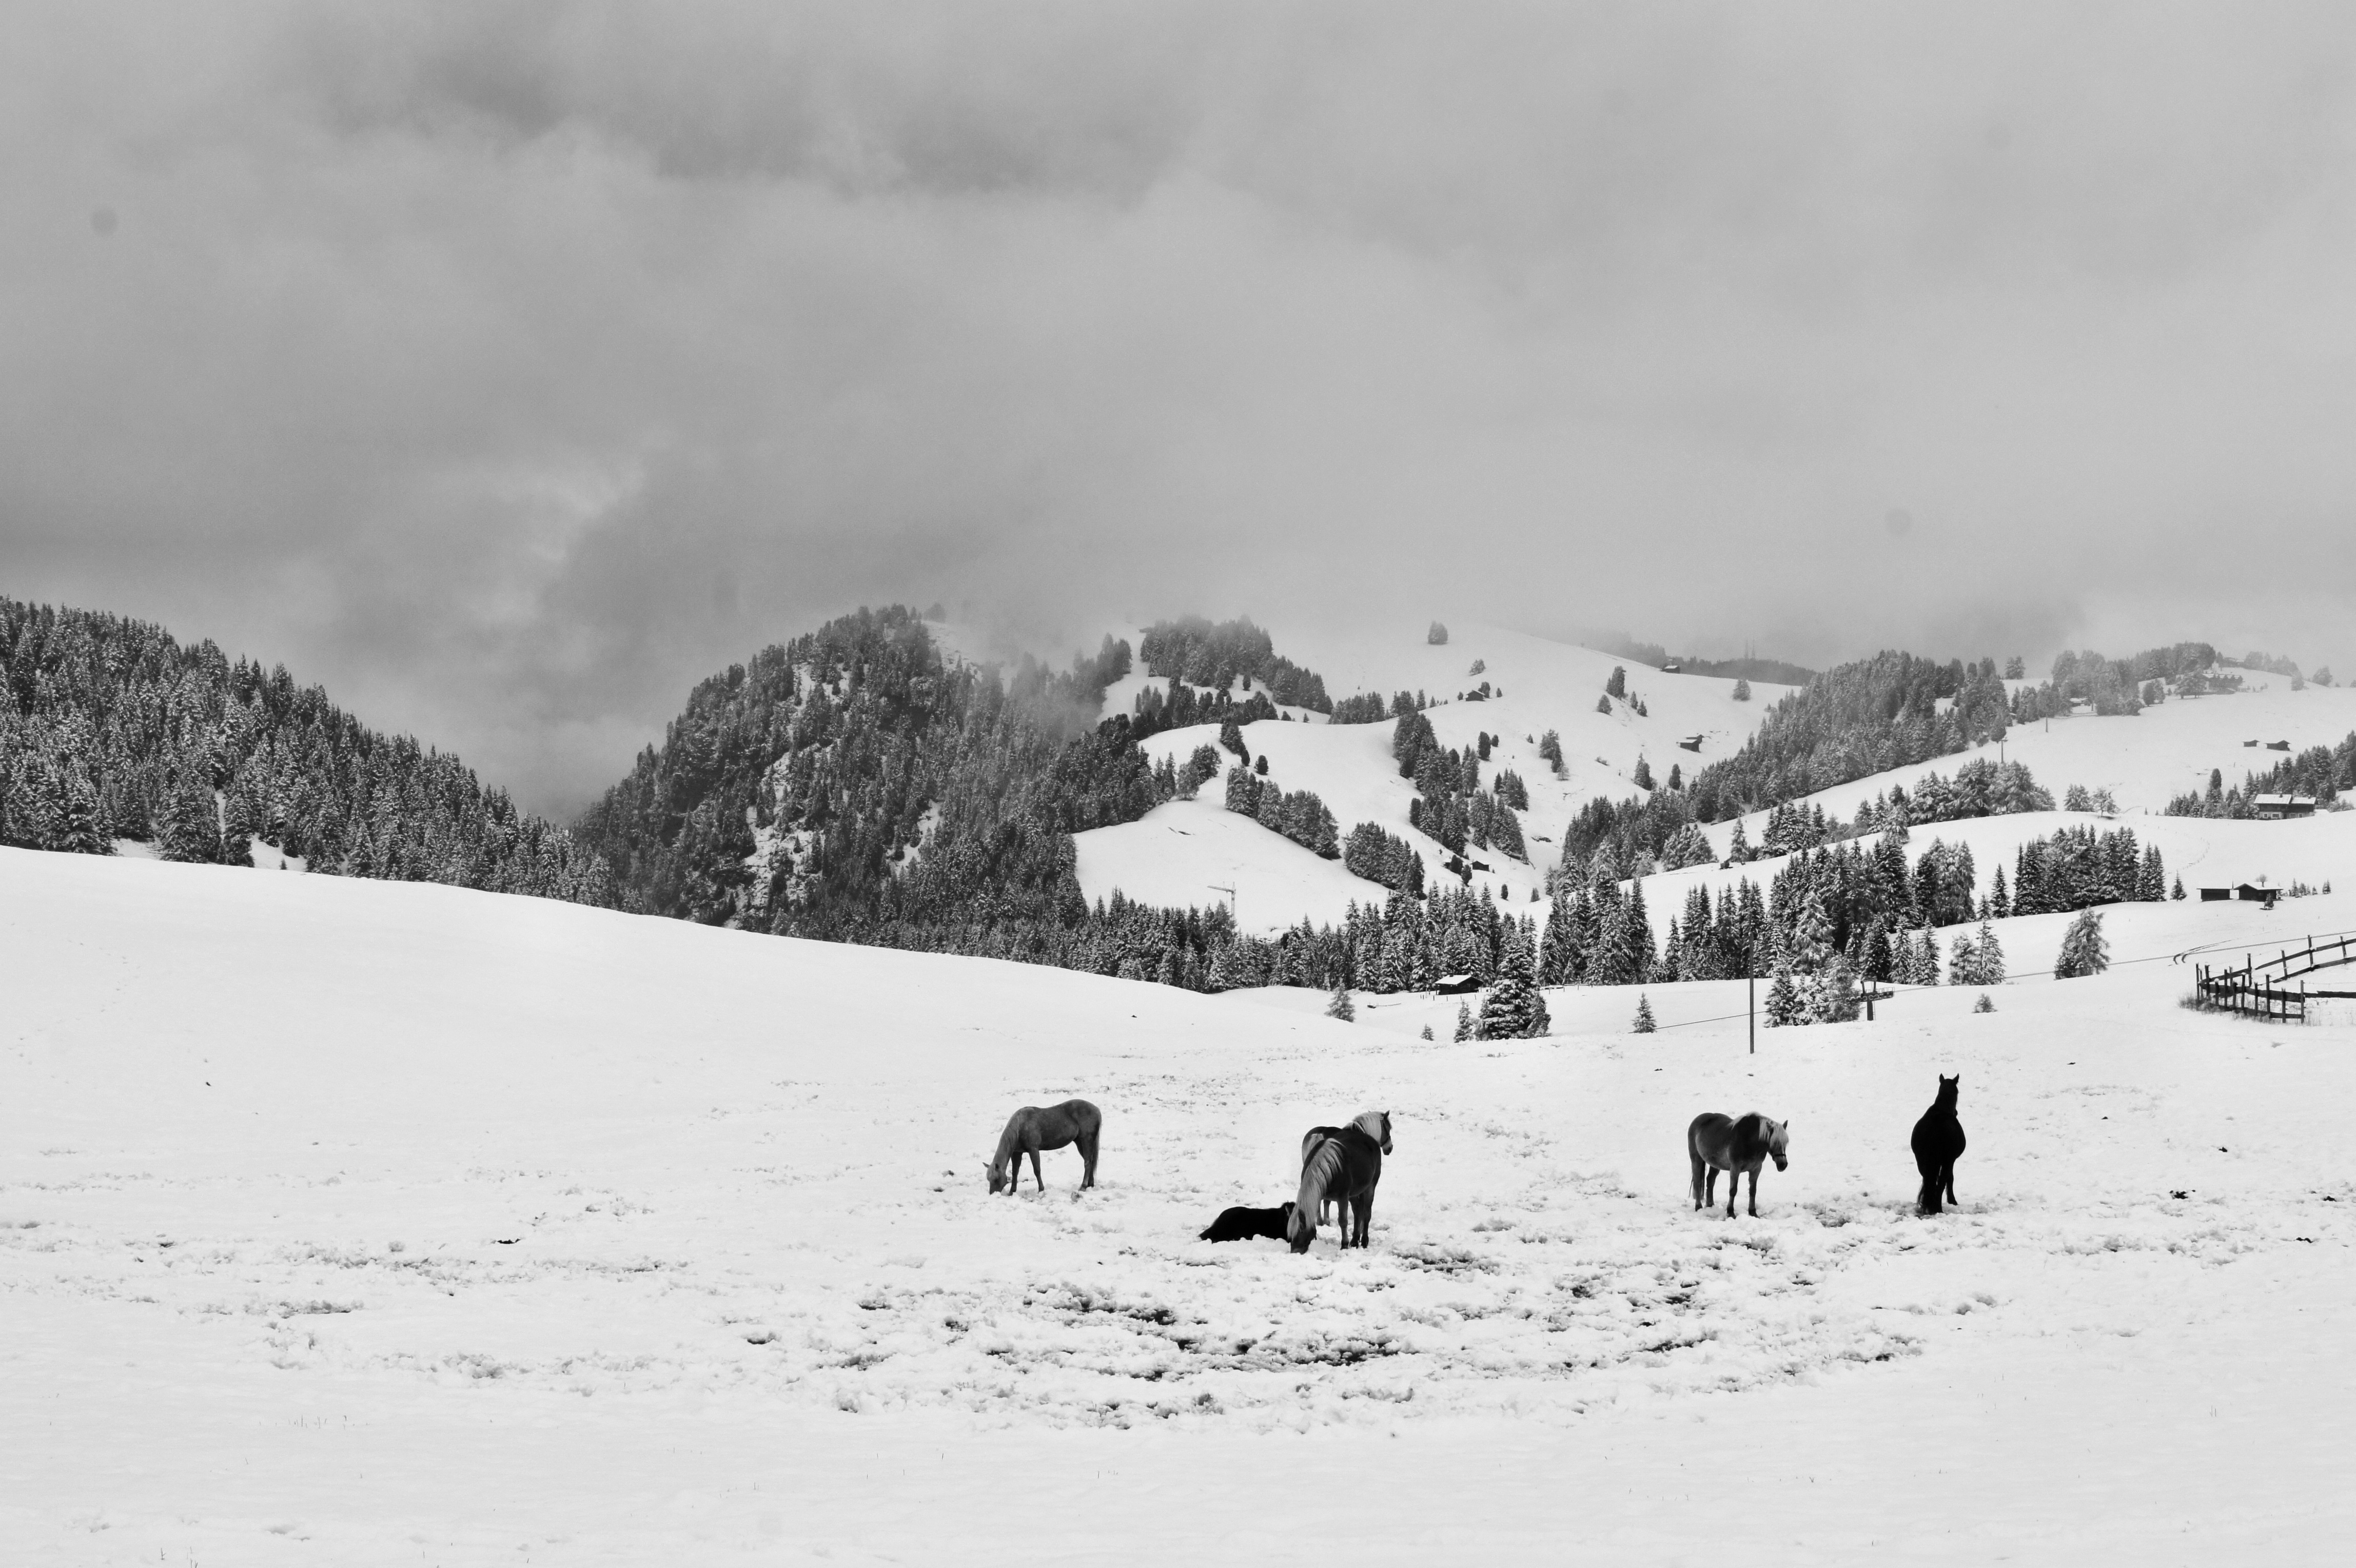
landscape, tree, nature, mountain, snow, winter, cloud, black and white, sky, white, hill, frost, mountain range, ice, horse, arctic, monochrome, winter landscape, horses, clouds, mountains, blizzard, piste, freezing, dolomites, white black, monochrome photography, glacial landform, geological phenomenon, winter storm, alp siusi